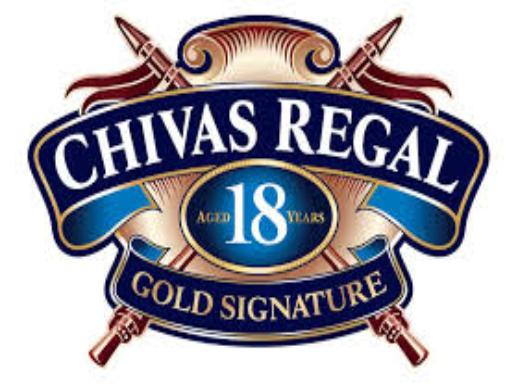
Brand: CHIVAS REGAL
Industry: Food